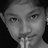
Emotion: neutral